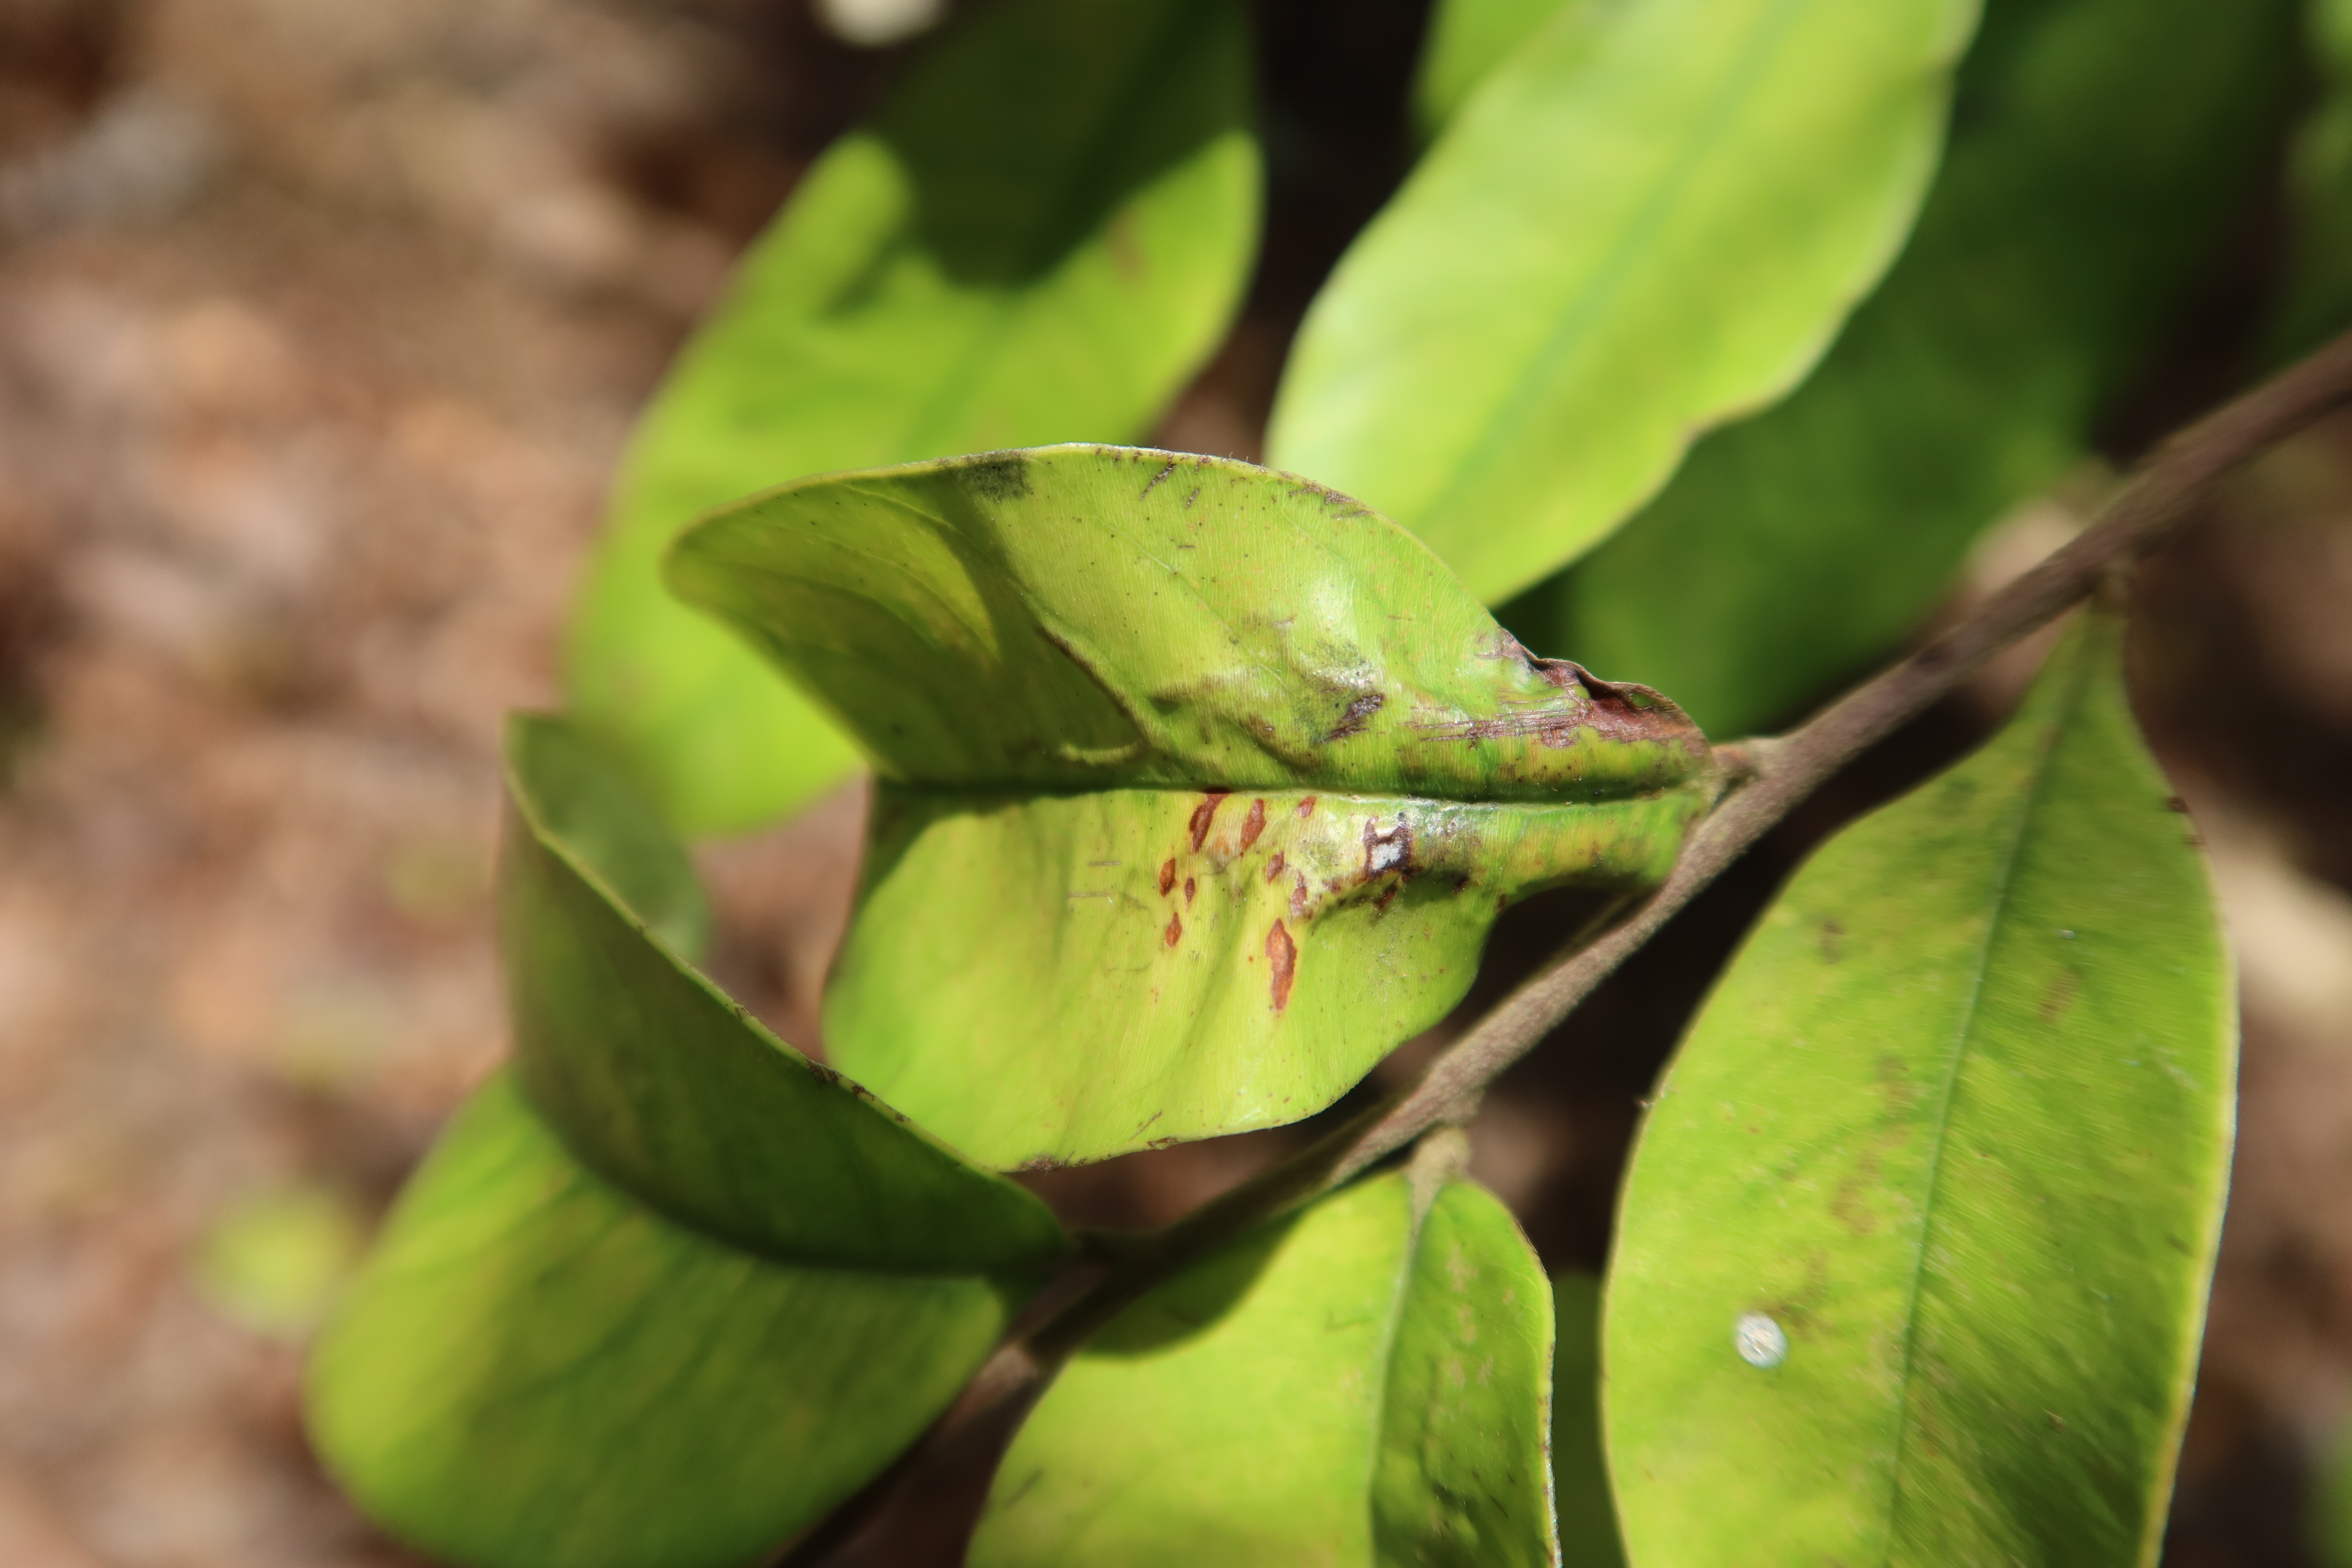
Label: Brown spots